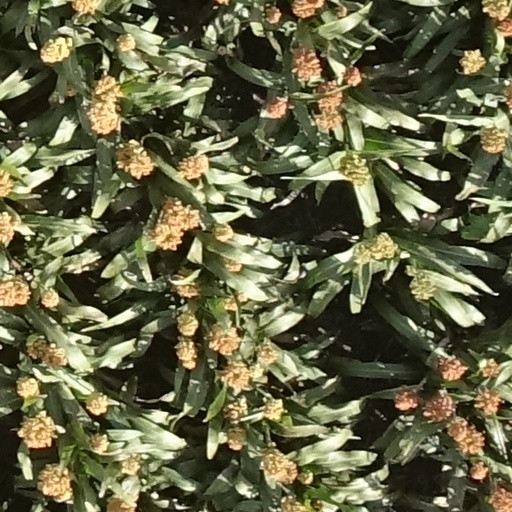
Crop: sorghum